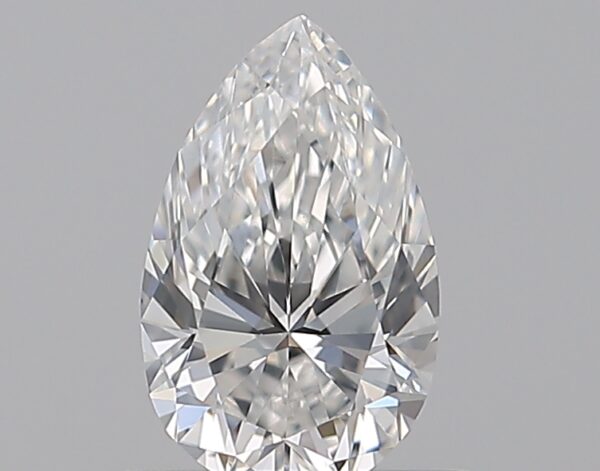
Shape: pear
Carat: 0.5
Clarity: VS1
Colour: E
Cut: EX
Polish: EX
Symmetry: VG
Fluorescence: N
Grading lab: GIA
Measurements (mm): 6.92 x 4.32 x 2.72